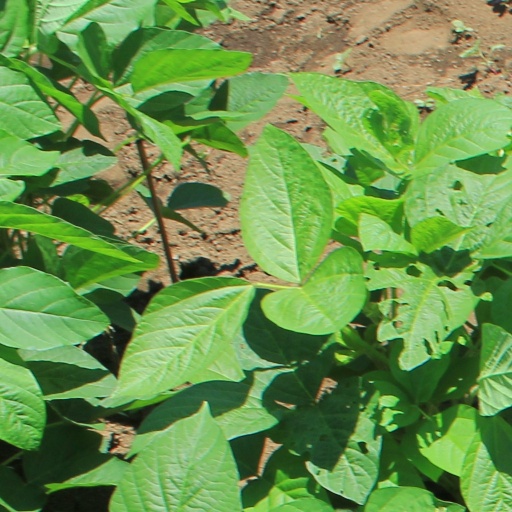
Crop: soybean